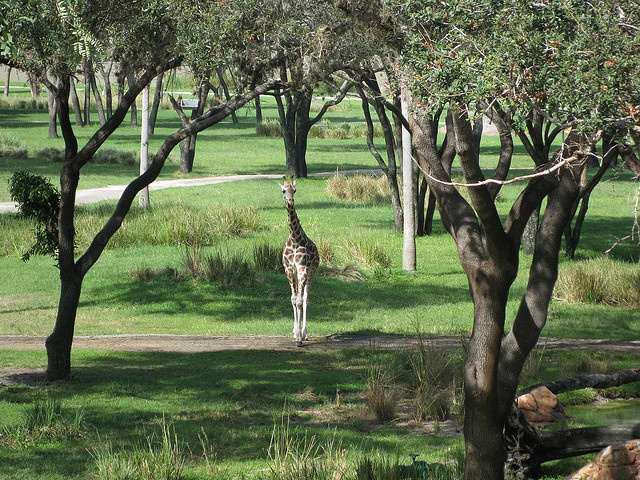
a single giraffe walking through some trees
A giraffe walking among manicured gardens with pathways
A giraffe walking through a lush green park.
A giraffe walking through a grassy field near trees.
A giraffe walking across a dirt path through the trees